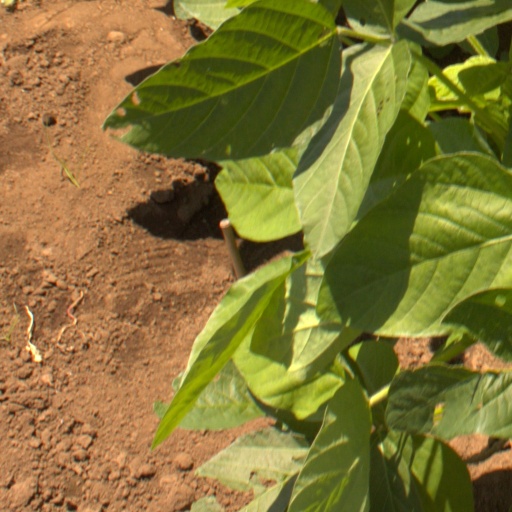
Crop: soybean